Vida (novel)

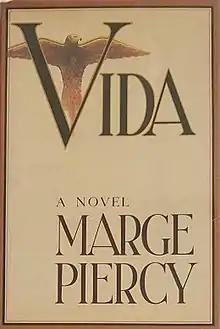
First edition

The eponymous heroine is a 1960s anti-war and pro-environmental activist who has in the modern day (1980s—when the novel was written and is partially-set) become part of an illegal underground revolutionary network which resembles the real Weatherman (later known as the Weather Underground). The story is told in the then present-day and in flashbacks to the 1960s. Vida struggles to maintain a double life; still having contacts with legitimate members of society, notably her lover Leigh, while continuing to carry out illegal actions against the government.